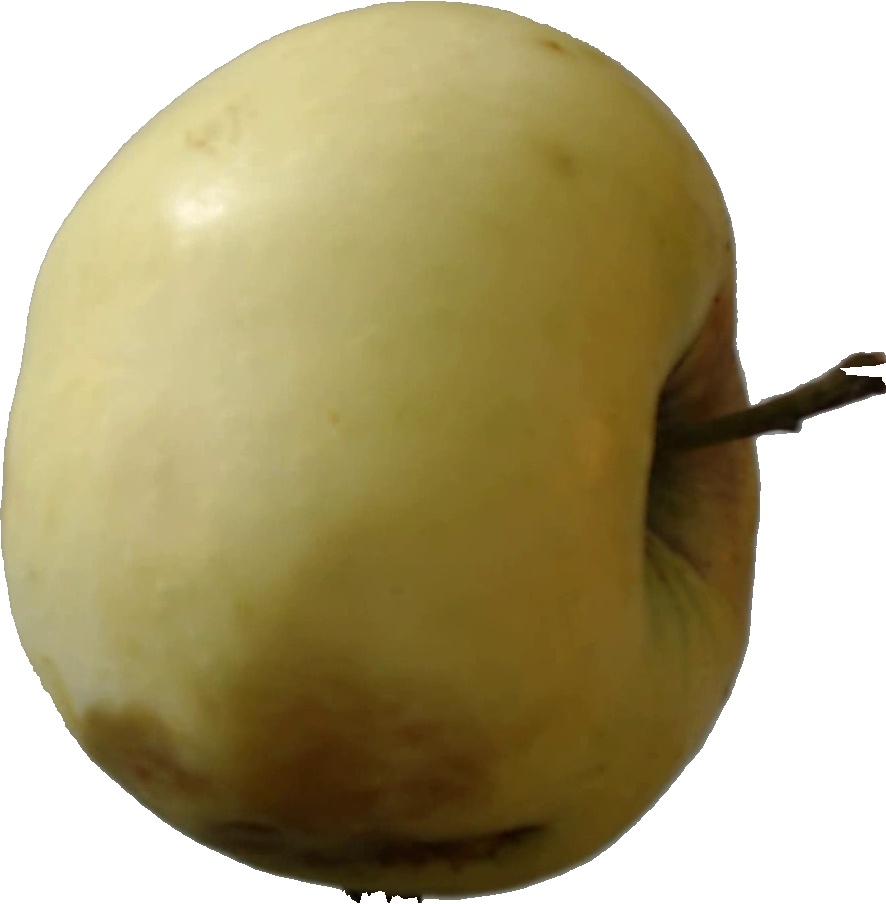
Label: apple_hit_1